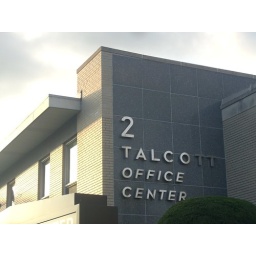
A very different style of office building in Park Ridge from the previous photo